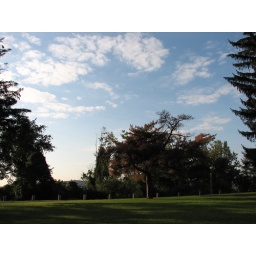
clouds and trees by bigshoot1966